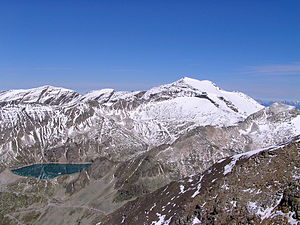
Goldberggruppen
Bjerget Hocharn i Goldberggruppen.
Goldberggruppen er en bjerggruppe i Alperne i Østrig og er en del af bjergkæden Hohe Tauern. Goldberggruppen ligger i delstaterne Salzburg og Kärnten, og det højeste bjerg er Hocharn med en højde på 3.254 moh. Andre kendte bjerge i Goldberggruppen er Hoher Sonnblick med en højde af 3.106 moh. og Schareck med 2.123 moh.